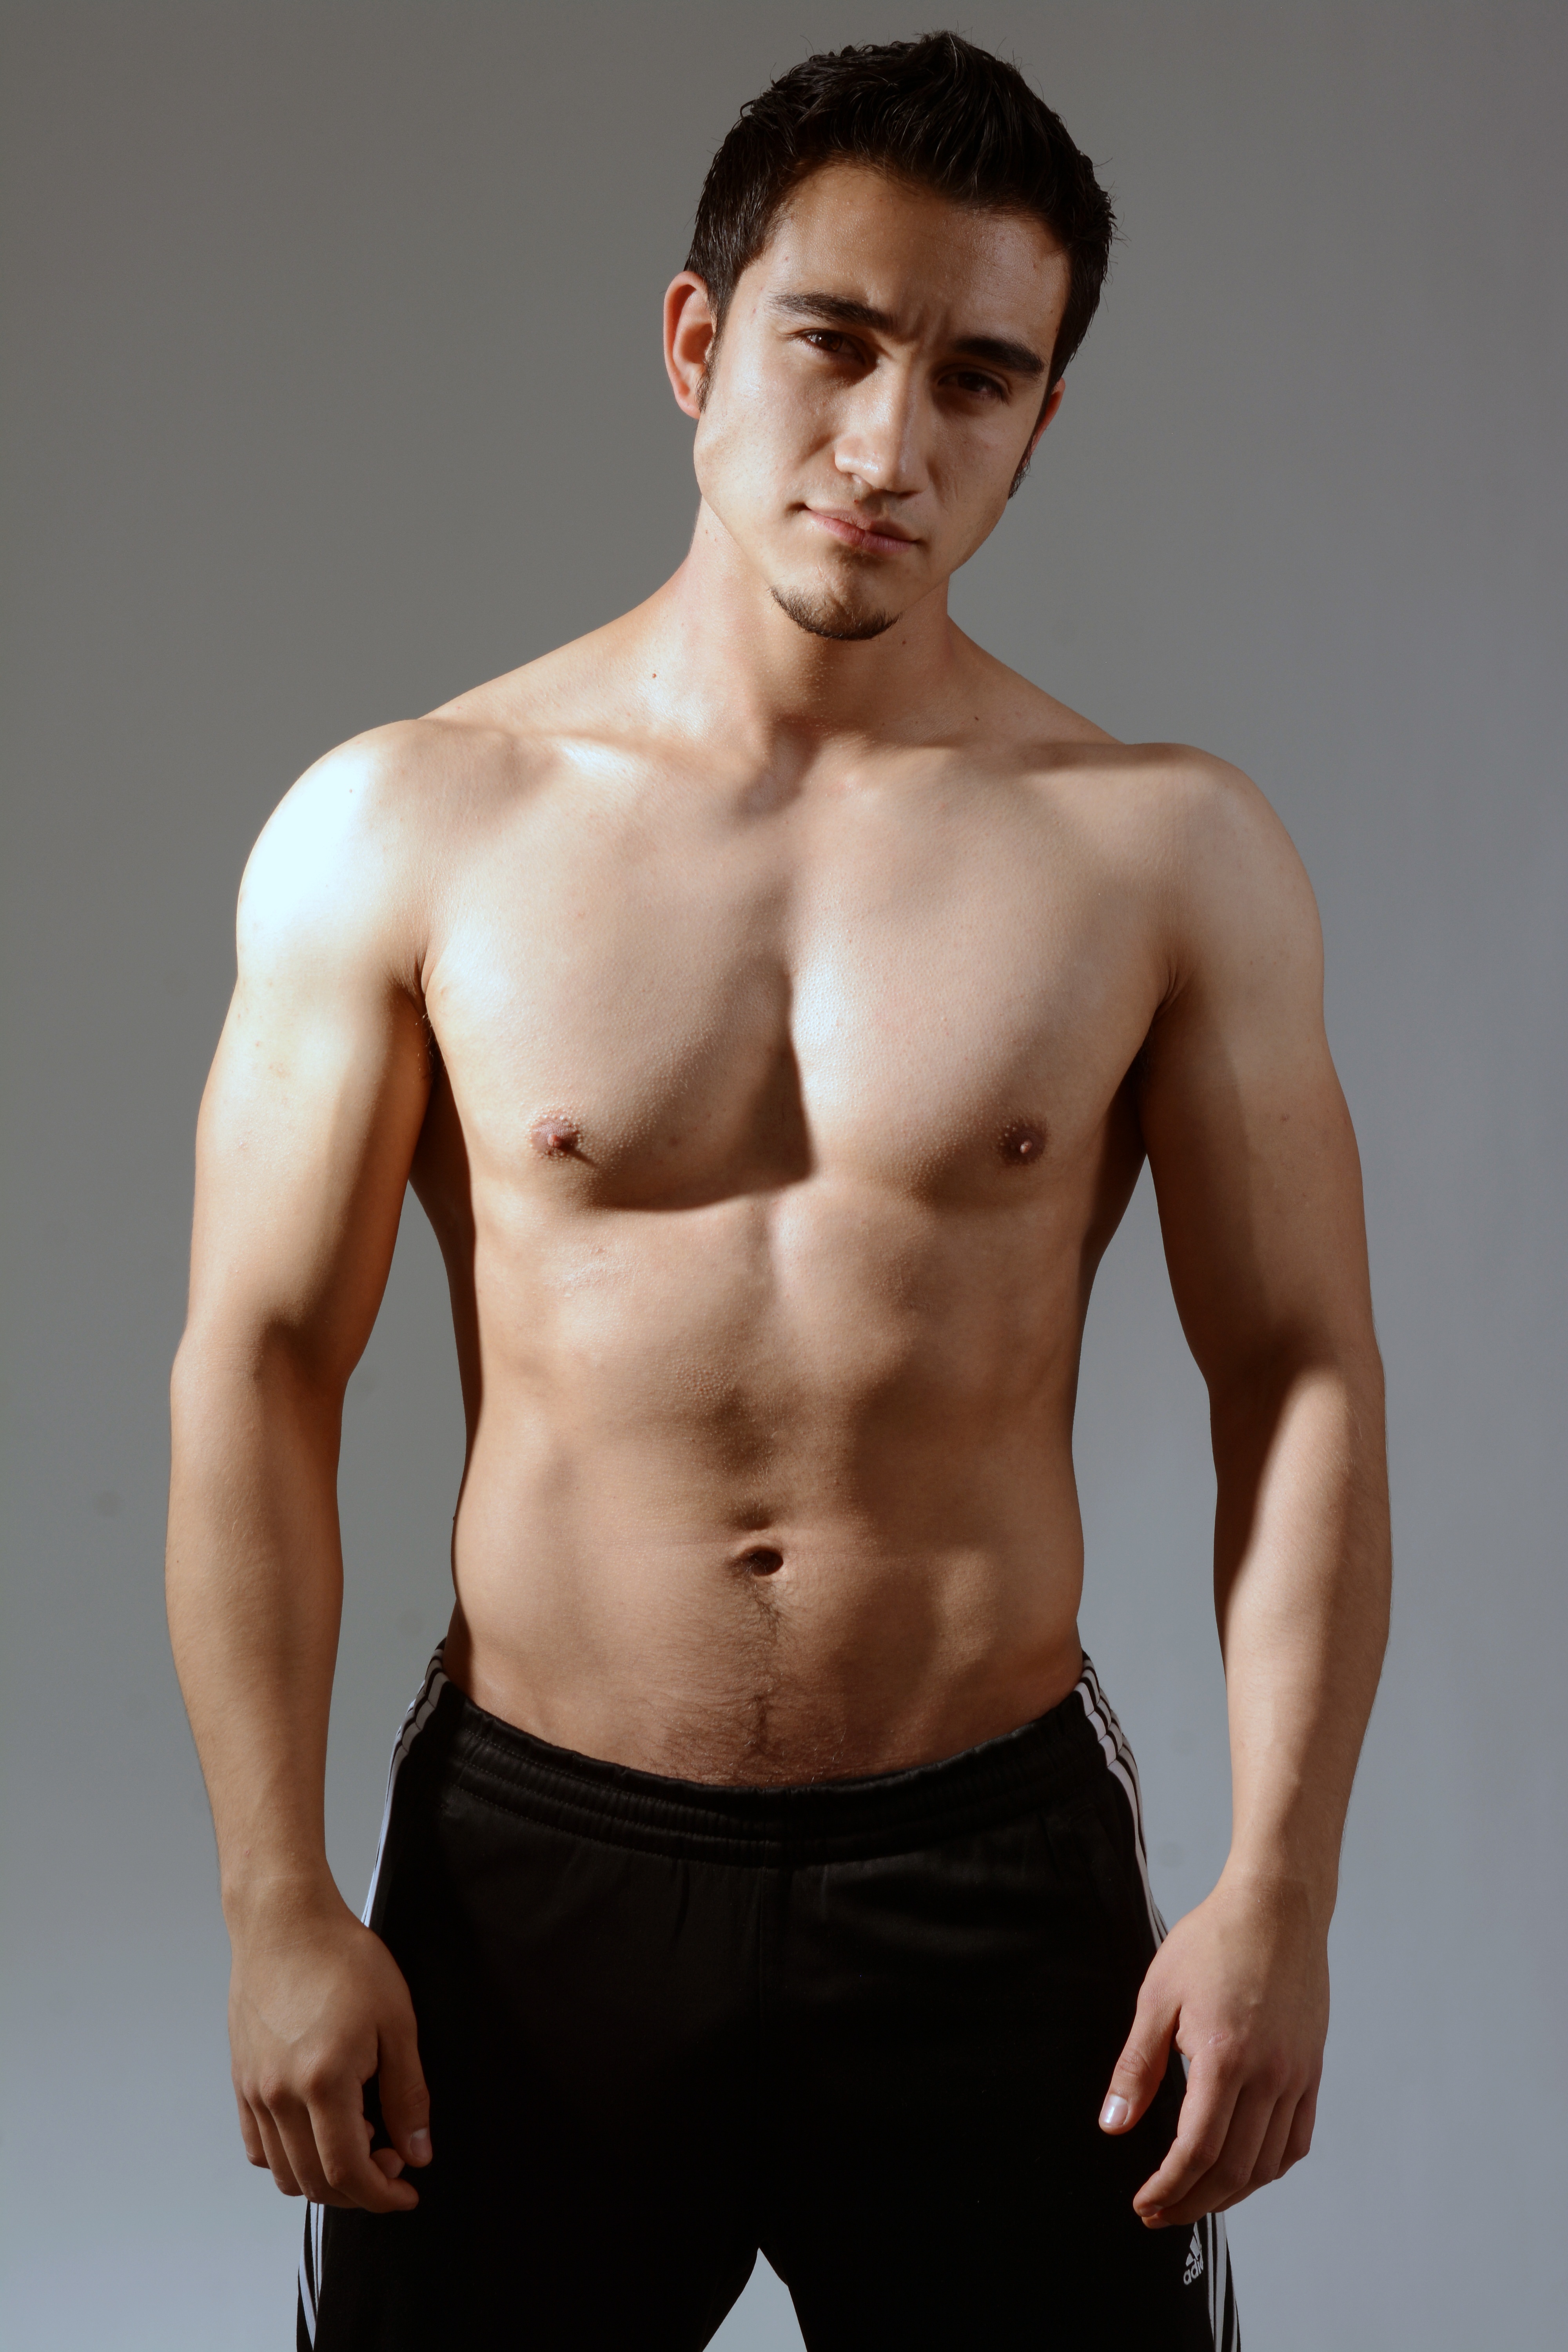
man, person, sport, trunk, male, model, exercise, arm, fitness, muscle, chest, human body, shirtless, men, dumbbells, body, abdomen, briefs, photo shoot, underpants, pilates, face man, body man, dumbbell exercise, barechestedness, undergarment, art model, active undergarment